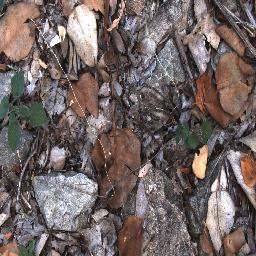
Label: negative